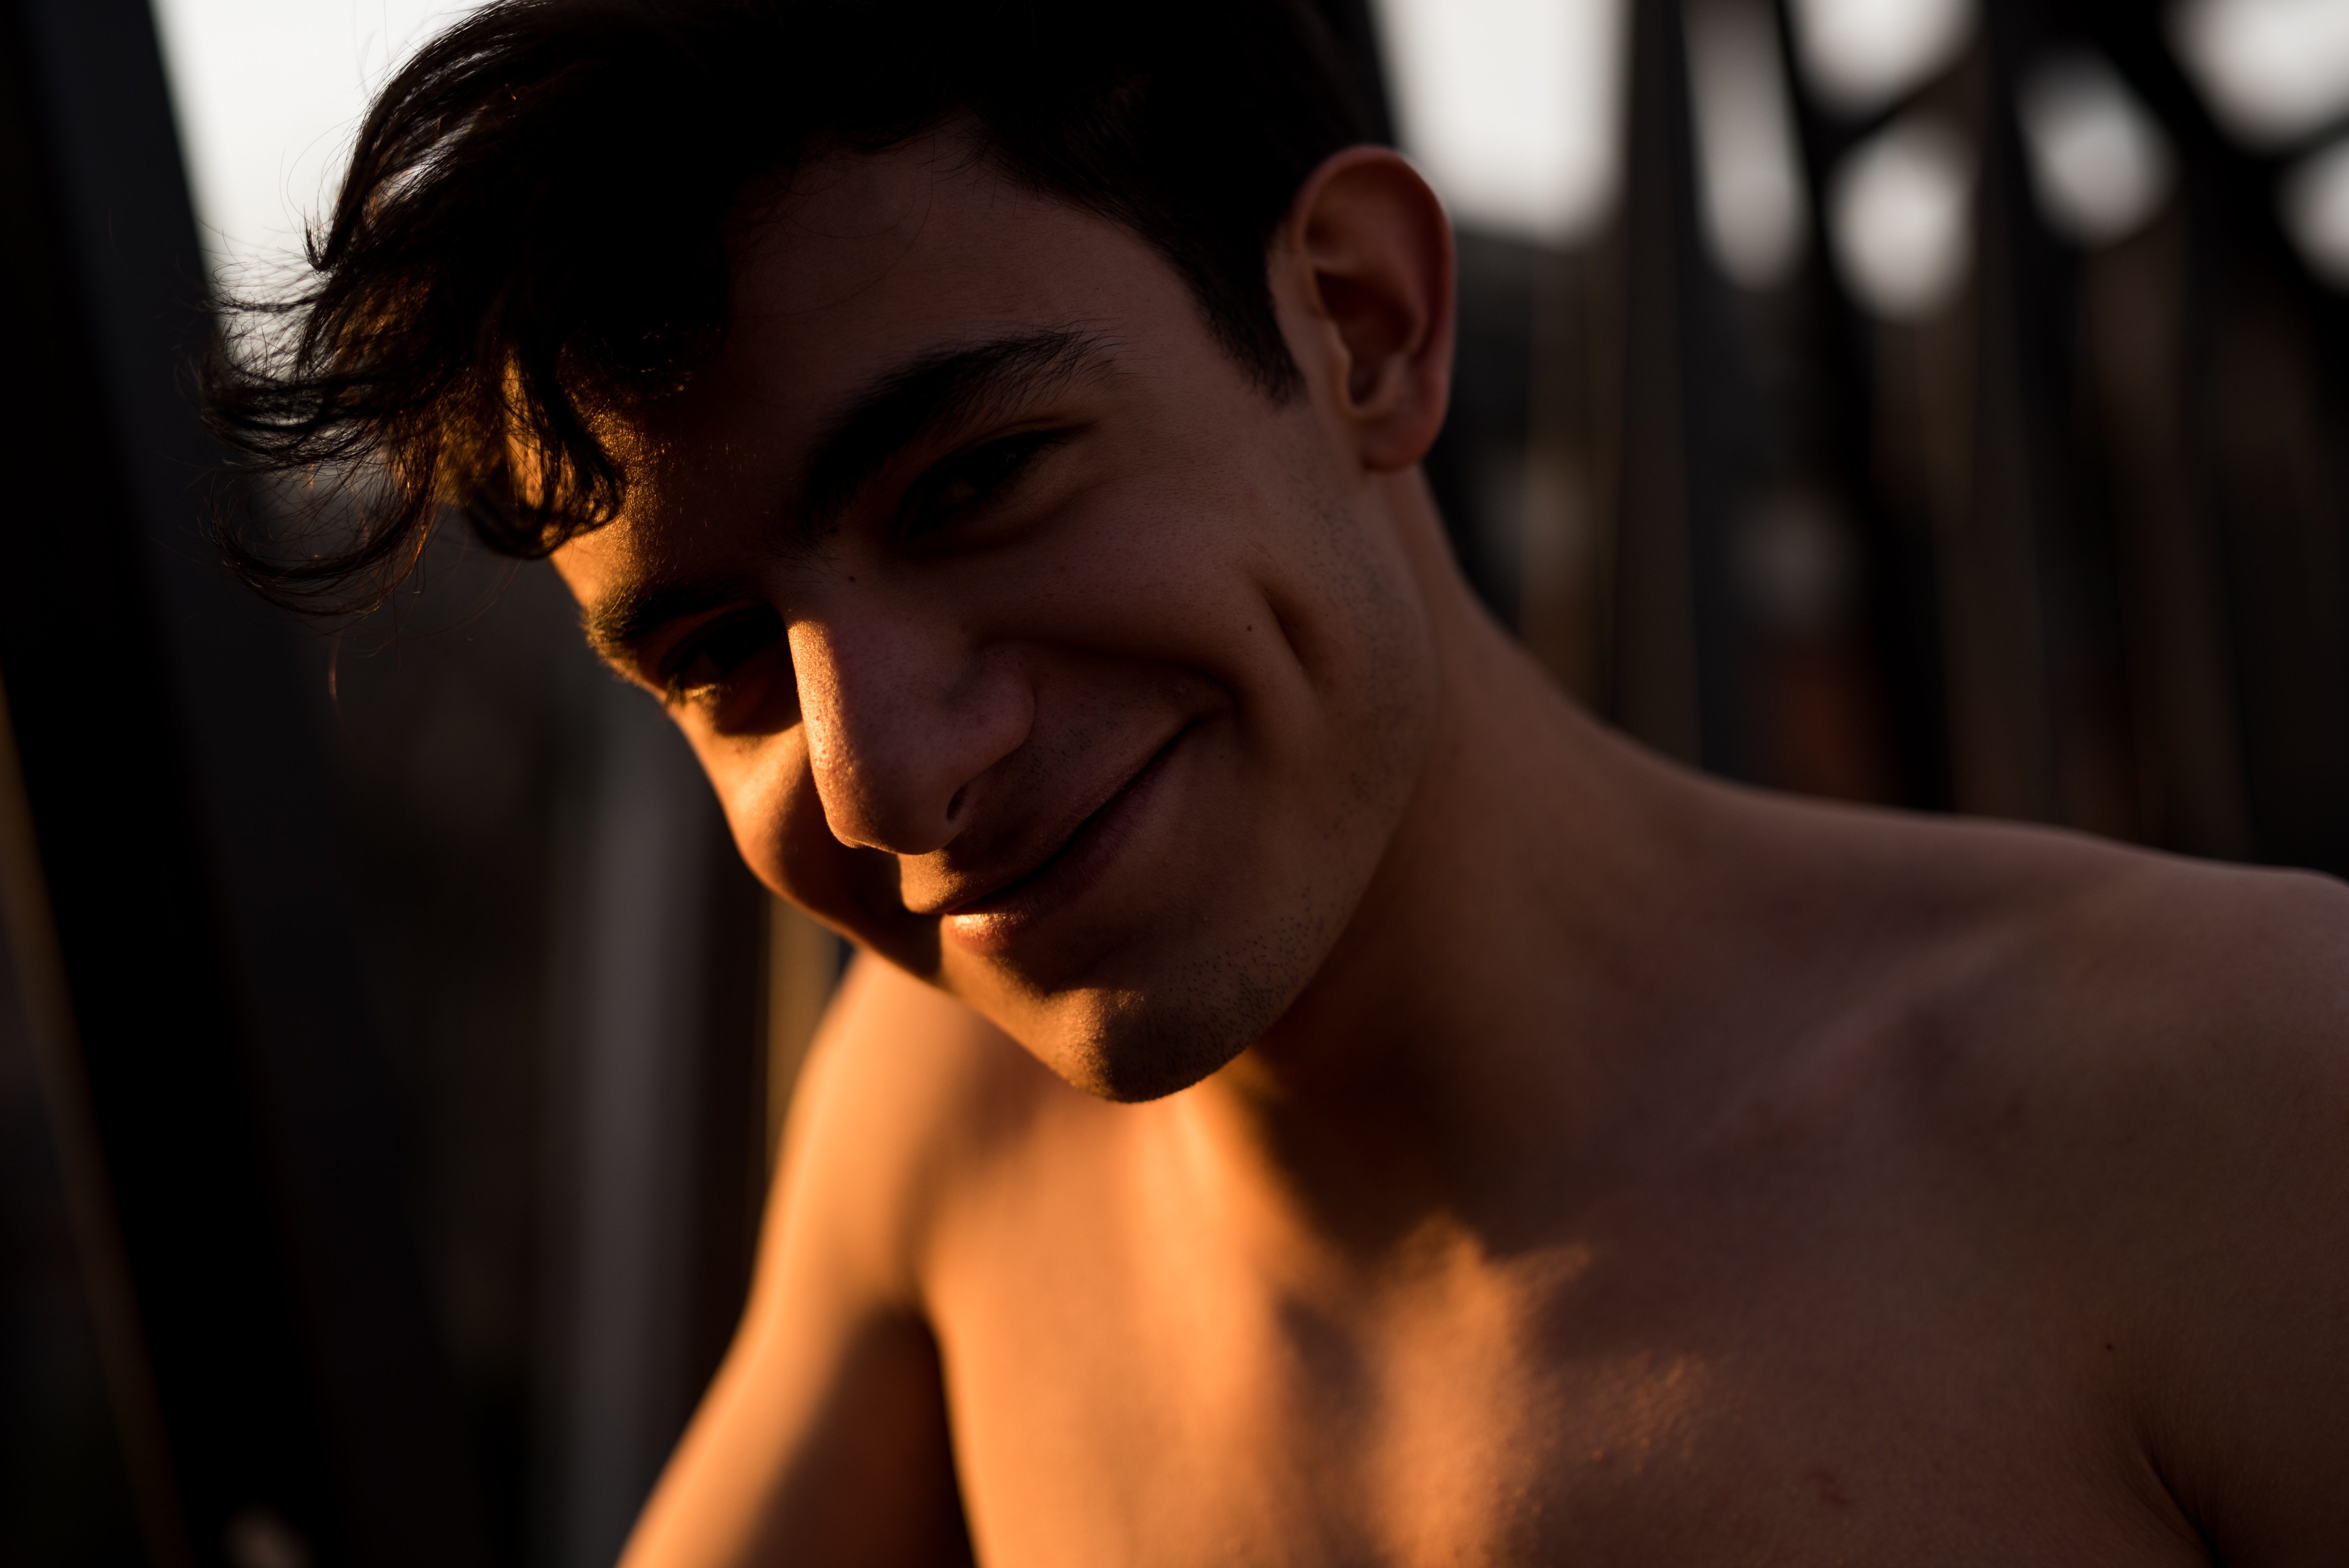
man, male, portrait, model, facial expression, smile, muscle, close up, beauty, emotion, sense